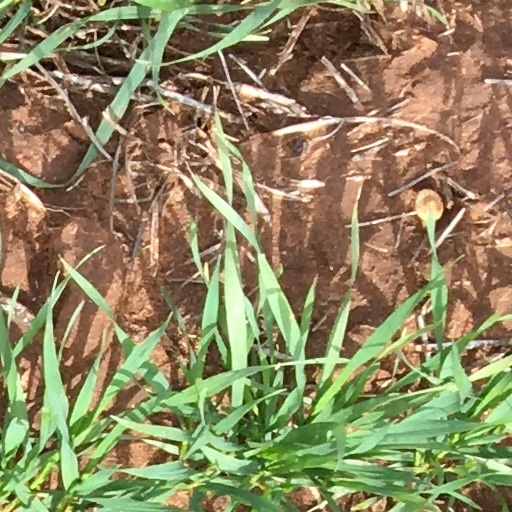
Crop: wheat